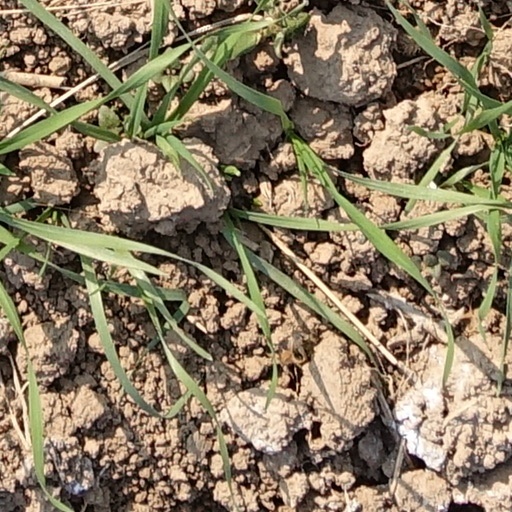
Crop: wheat